Yield (wine)

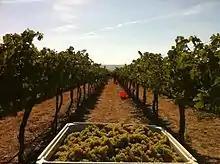
The yield of grapes that will be harvested from a vineyard will depend on several factors including vintage conditions, local wine laws and winemaker's preference.

In viticulture, the yield is a measure of the amount of grapes or wine that is produced per unit surface of vineyard, and is therefore a type of crop yield. Two different types of yield measures are commonly used, mass of grapes per vineyard surface, or volume of wine per vineyard surface.